Archie Roberts (Australian footballer, born 1910)

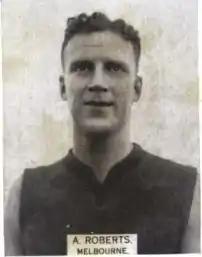

Archibald Frederick Roberts (16 July 1910 – 6 June 1945) was an Australian rules footballer who played for the Melbourne Football Club and Essendon Football Club in the Victorian Football League (VFL). Roberts also played with Victorian Football Association (VFA) club Prahran after his VFL career ended.